Tadeusz Żuliński (veterinarian)

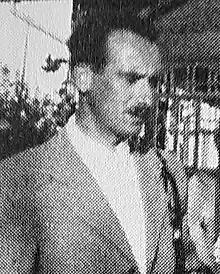

Tadeusz Kazimierz Żuliński (2 April 1910 in Rzeszów – 11 March 1967 in Lublin) was a Polish veterinarian and anatomic pathologist. He was a professor of Maria Curie-Skłodowska University and Wyższa Szkoła Rolnicza in Lublin. He was an organizer of Zakład Anatomii Patologiczne at Państwowy Instytut Weterynaryjny - Państwowy Instytut Badawczy in Puławy.